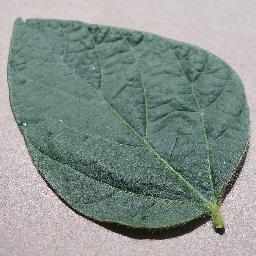
Label: Soybean___healthy